FAW Group

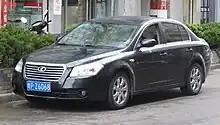
A Besturn B70 produced by FAW Car Company

Created in 1997 from the merger of Changchun Gear Factory, the FAW No. 2 Engine Factory, the FAW No. 2 Car Factory, and the former FAW No. 1 Car Factory, this publicly listed subsidiary produces cars, transmissions, and engines. It has a production base in western Changchun, Jilin province.